History of Mexican Americans

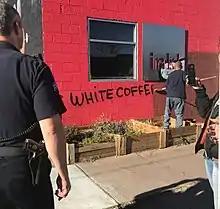
Gentrification protest, 2017

The United States entered World War II against the Axis Powers on December 7, 1941 after the attack on Pearl Harbor. Several hundred thousand Latino men served in the U.S. military during the war, about 500,000 of whom were Mexican American. Unlike their African American counterparts, who mostly served in segregated units, most Mexican American soldiers served in integrated units in World War II, though recent research has discovered at least one unit composed entirely of Mexican Americans. The majority of World War II Mexican American service members were second-generation Americans who had grown up in the anti-Mexican hysteria of the Great Depression. Thus, the transition for them into the role of an "American soldier" could at times be surprising. One man, Private Armando Flores of Corpus Christi, Texas, remembered the shock he felt the first time he was ever referred to as an "American soldier", because, as he recalled later, "Nobody had ever called me an American before!" According to some scholars, the U.S. government made efforts during the war to address some of the domestic issues facing the Mexican American community. These efforts were part of an overarching campaign to win broad domestic support for the war effort. Perhaps not surprisingly, this new feeling of wartime social "inclusion" created a strong sense of patriotic pride within the Mexican American community. On a single two-block stretch of Silvis, Illinois, 45 Mexican American boys and men volunteered to fight; it was dubbed in the press as "Hero Street".